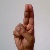
The image shows a hand gesture representing the letter 'U' in Indian Sign Language.